Question: What is in the doorway shining?
Tambaya: Meke haske a bakin kofa?
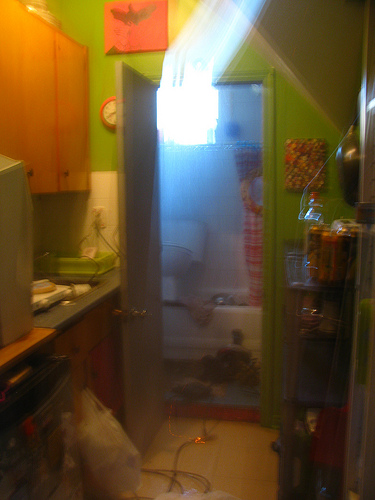
Answer: A light.
Amsa: Wuta ce.